Igawawen

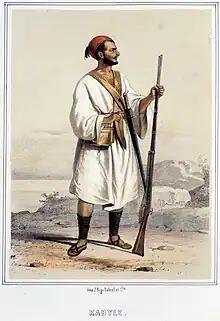
A Berber warrior with a musket.

In 1817 the freshly elected Dey of Algiers, Ali Khodja signed an alliance with the Zwawas, and elevated them to high positions, including the personal guard of the Dey. He defeated a Turkish Janissary rebellion with their help. This normalized the relationship between the Zwawas and the Dey.